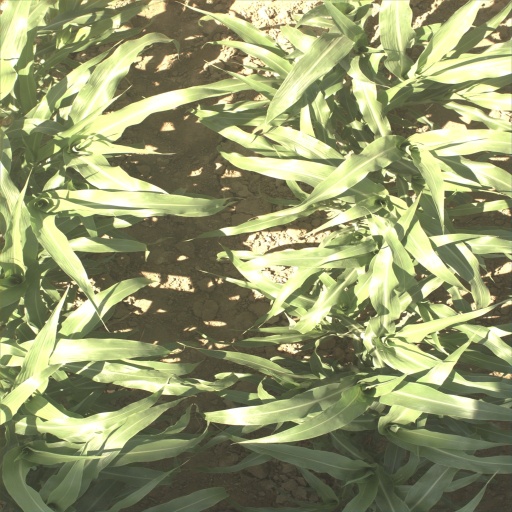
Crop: sorghum